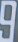
Number: 9